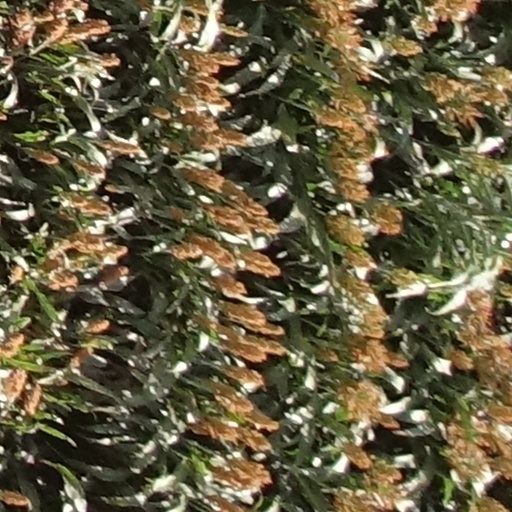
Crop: sorghum